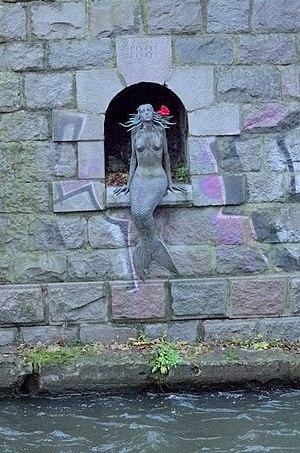
La République d'Uzupis est une micronation, fondée le 1ᵉʳ avril 1998, par les habitants du quartier éponyme de Vilnius, situé dans un méandre de la Vilnia, dit également Quartier de l'Autre Rive.